Ion Petrovici

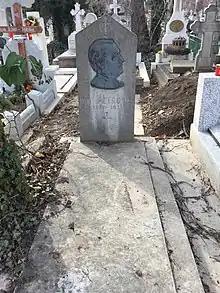
Grave at Bellu Cemetery

He was arrested in 1948 following the advent of the Communist regime and sentenced to 10 years of hard labour for his participation in the Antonescu government. After serving his sentence at Aiud and Râmnicu Sărat prisons, he was deported to the Bărăgan in 1958. Petrovici died in Bucharest in 1972 and was buried in the city's Bellu Cemetery. A street in Tecuci and a school in Cosmești, Galați are named after him.